Elamite language

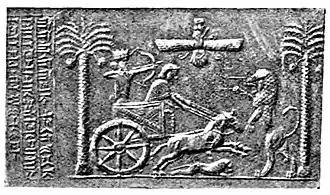
Seal of Darius the Great hunting in a chariot, reading "I am Darius, the Great King" in Old Persian (𐏐 , ""adam Dārayavaʰuš xšāyaθiya""), as well as in Elamite and Babylonian. The word 'great' only appears in Babylonian. British Museum.

The animate third-person suffix "-r" can serve as a nominalizing suffix and indicate nomen agentis or just members of a class. The inanimate third-person singular suffix "-me" forms abstracts.